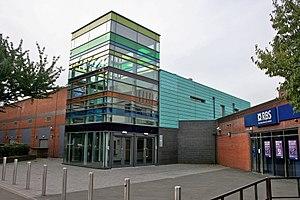
Manchester Academy est le nom par lequel l'union des étudiants de l'université de Manchester désigne ses quatre salles de spectacle à Manchester, en Angleterre, sur l'Oxford Road.